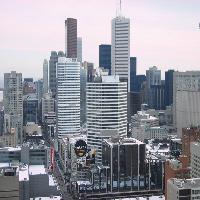
Weather: cloudy or overcast